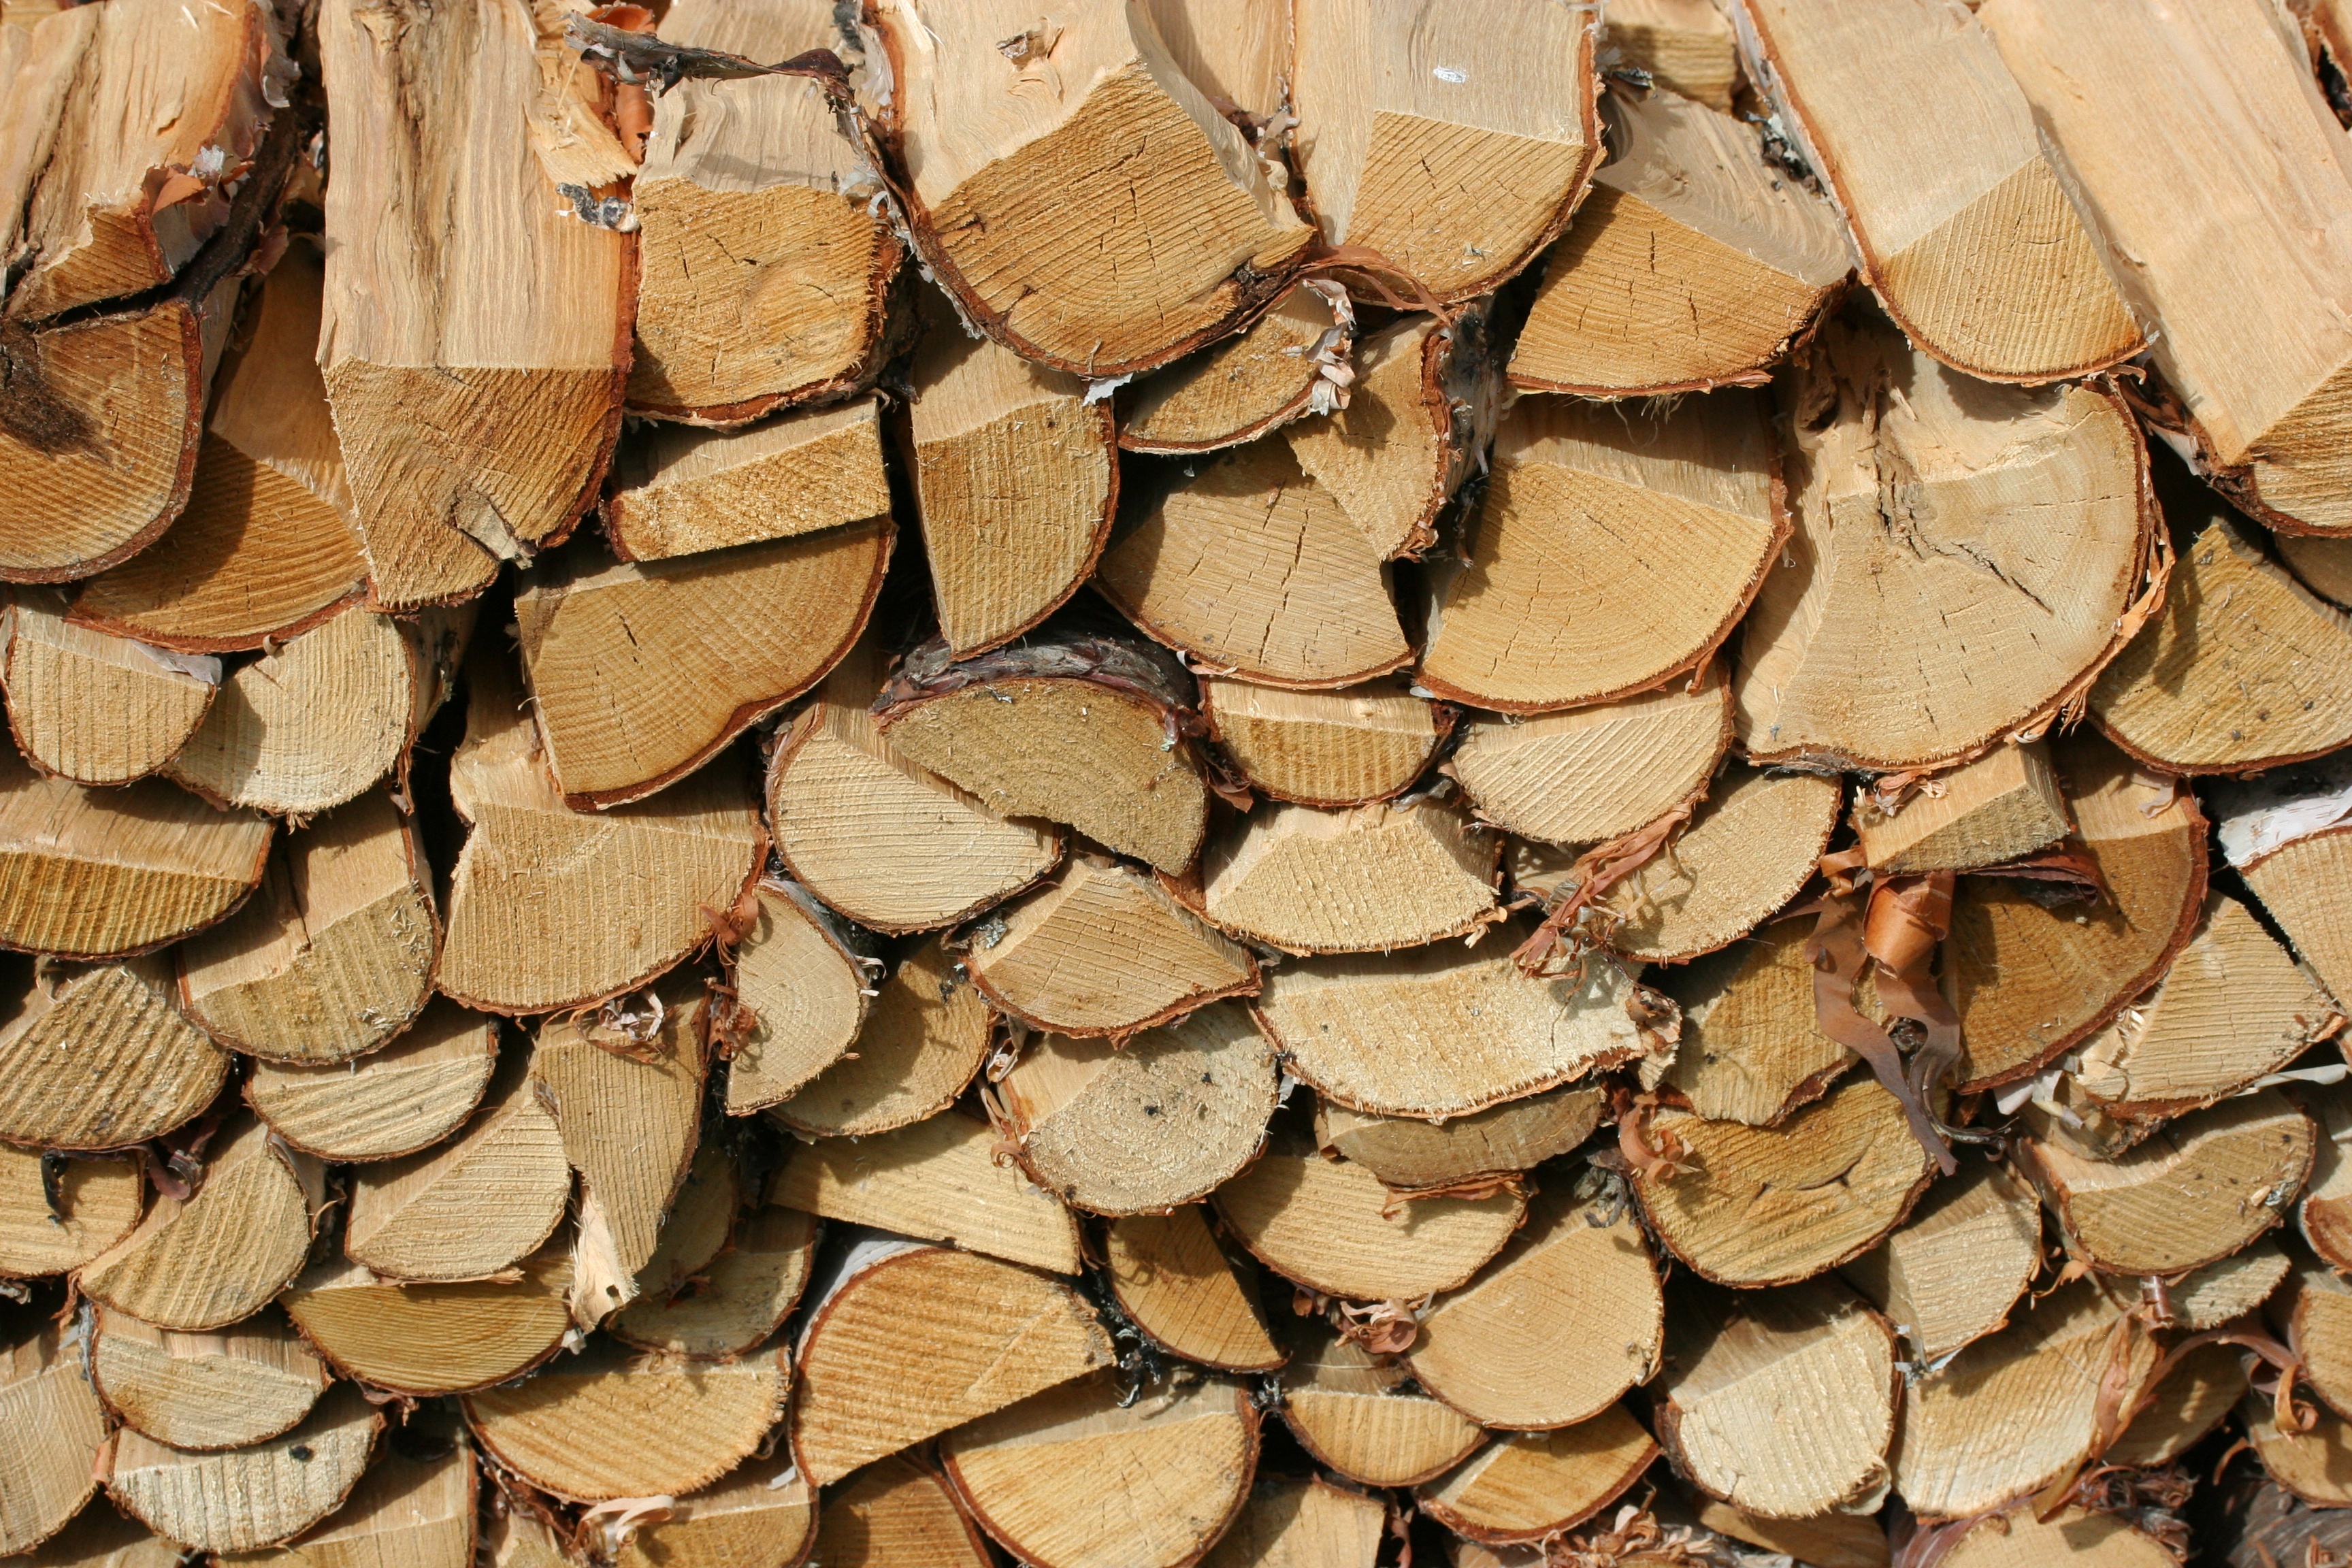
tree, branch, wood, leaf, trunk, pile, soil, lumber, close up, fuel